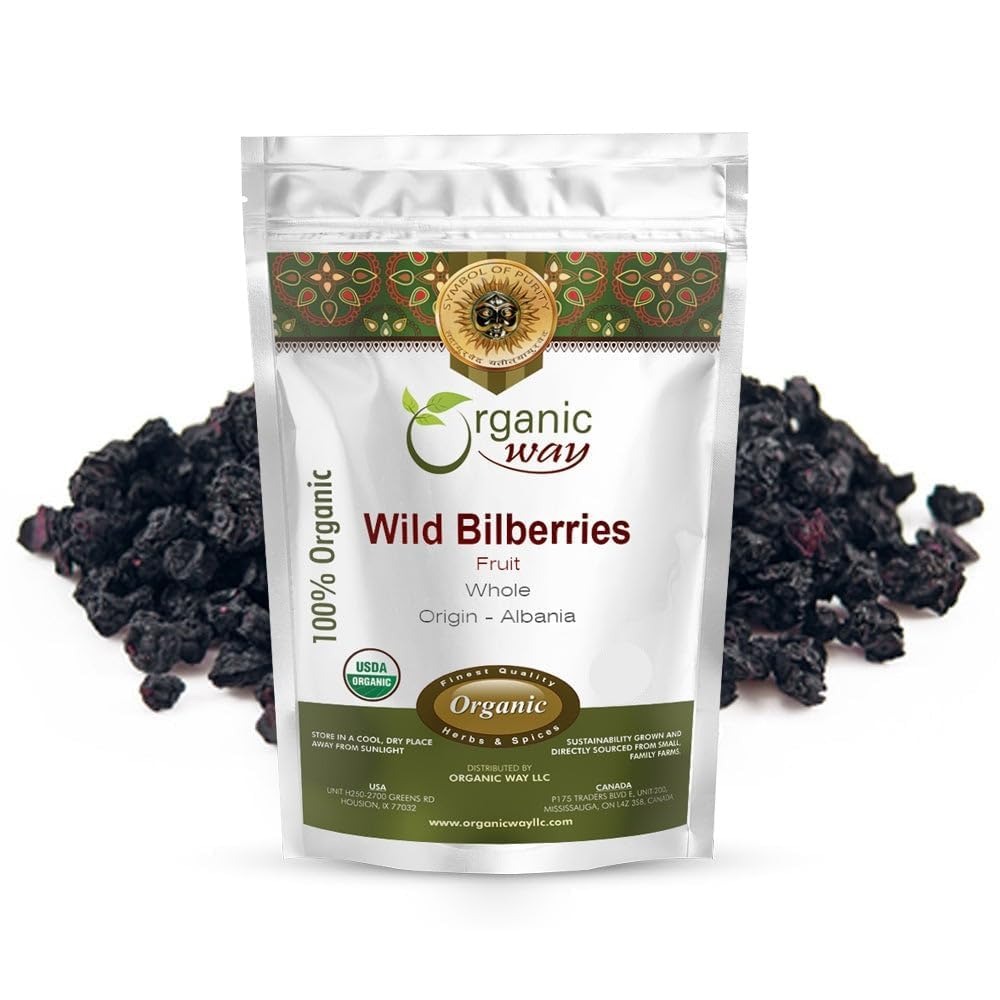
Item Name: Organic Way Wild Bilberries Dried Fruit Whole (Vaccinium myrtillus) - European Wild-Harvest | Kosher & USDA Certified | Vegan, Non-GMO & Gluten Free | 100% Raw from Albania (4 Ounce (Pack of 1))
Bullet Point 1: 100% tested USDA and Kosher certified herbal product
Bullet Point 2: Organic products imported from Albania and packaged in USA
Bullet Point 3: Authentic Wild Bilberries Fruit, Whole, processed in a hygienic environment
Bullet Point 4: Pure, high quality Wild Bilberries Fruit with a distinct aromatic effect
Bullet Point 5: The packaging is flavor-sealed for freshness
Product Description: <p>Our Wild Bilberries Fruit, Whole are organically grown in Albania and imported to USA after proper examination before import. After microbial and metal testing our products are certified by USDA and Kosher. The Wild Bilberries Fruit, Whole are rich in nutrients. They can help reduce inflammation, improve vision and better the heart health.</p>
Value: 1.0
Unit: Count

Price: 24.99